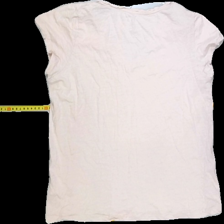
View: back
Type: T-shirt
Category: Ladies
Brand: Not Applicable
Colors: Pink
Material: 95%cotton 5%elastane
Pattern: Plain
Cut: Regular, V-collar
Size: L
Season: All
Trend: No trend
Stains: Yes
Price range: <50
Recommended usage: Export